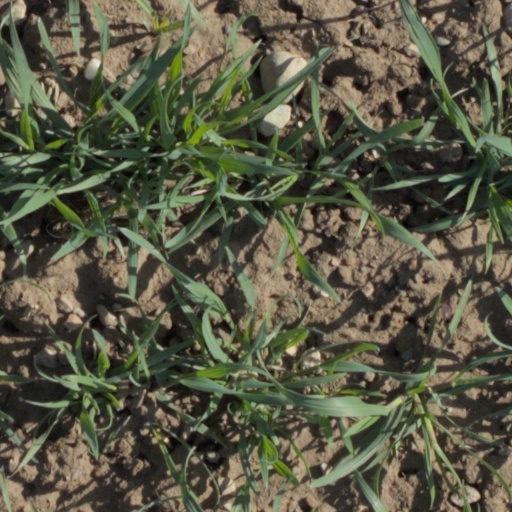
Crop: wheat